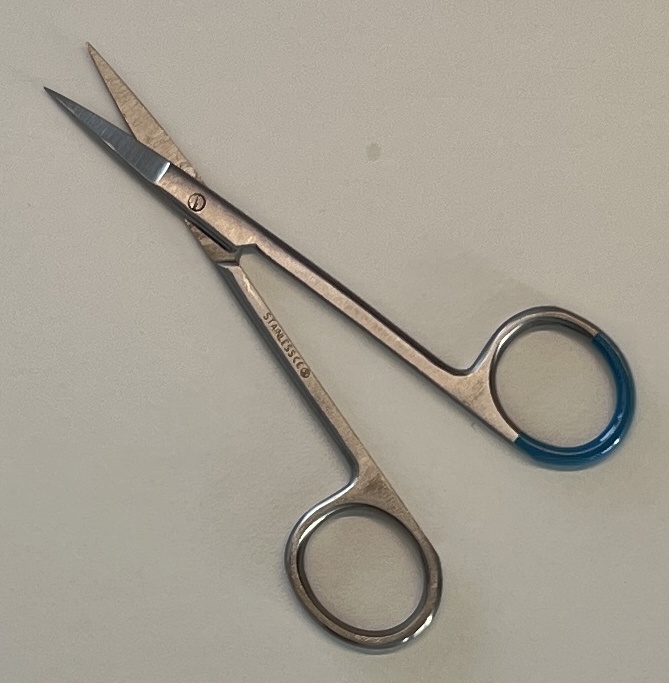
Hinged instrument state: open